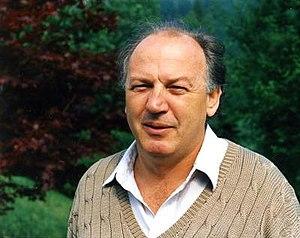
Lucien Szpiro est un mathématicien français, connu pour son travail dans la théorie des nombres, la géométrie arithmétique et l'algèbre commutative.